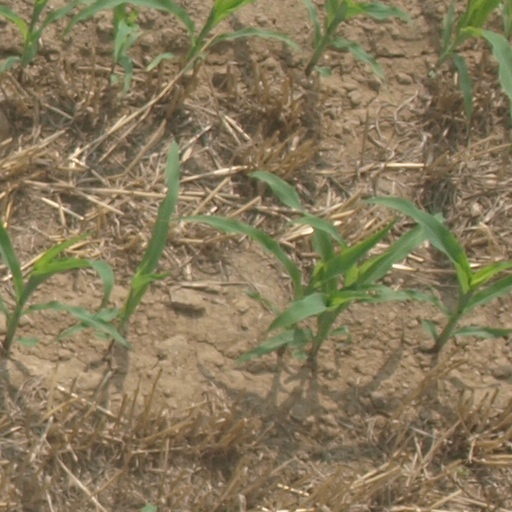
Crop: maize; corn